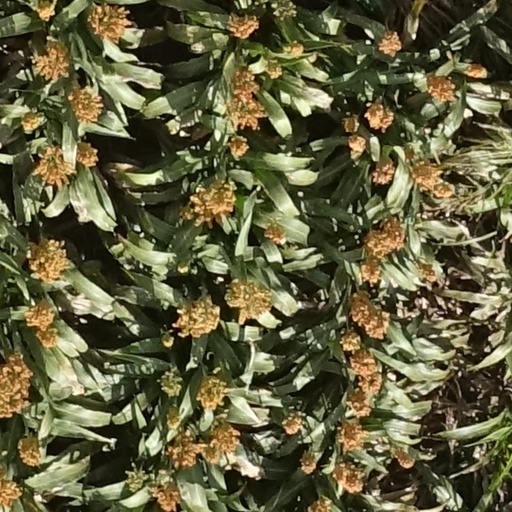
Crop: sorghum